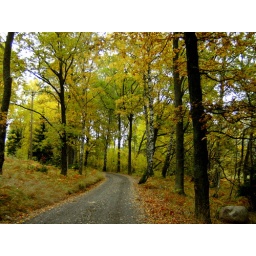
the narrow road in the forest